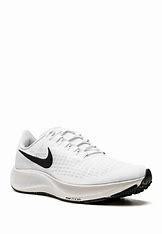
Brand: Nike
Model: College Air Zoom Pegasus 38